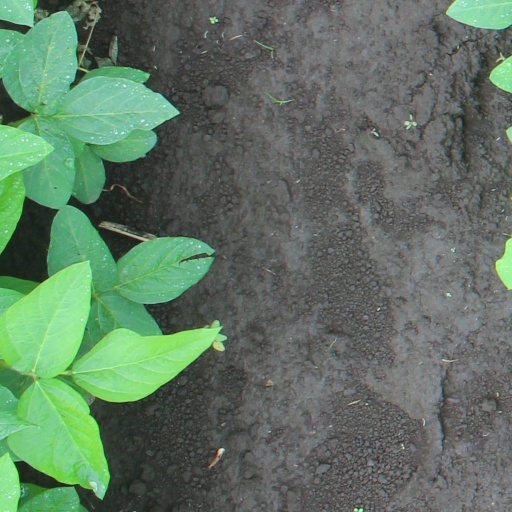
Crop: soybean